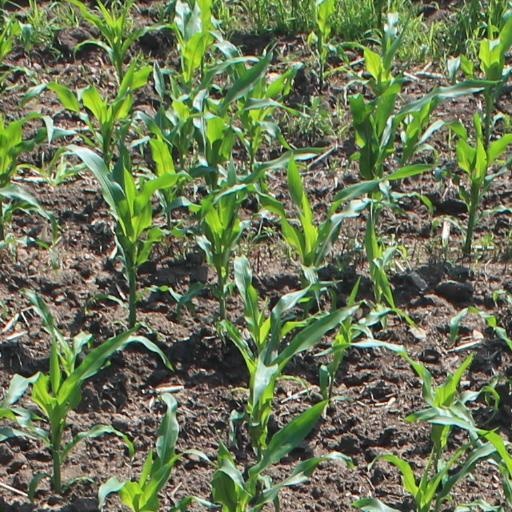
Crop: maize; corn